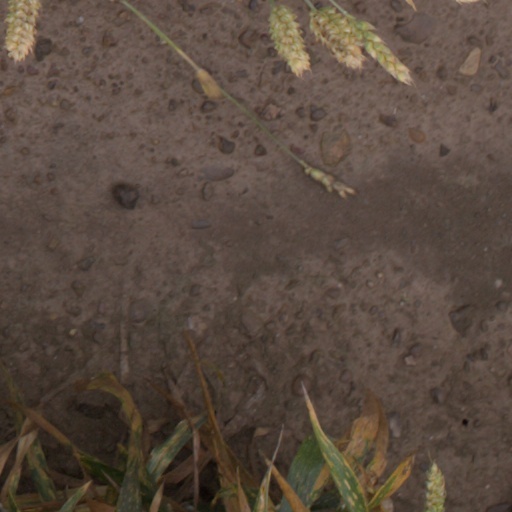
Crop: wheat